Kings Weston House

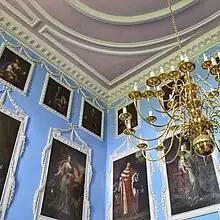
Portraits of various members of the Southwell family hang in the entrance hall of Kingsweston House

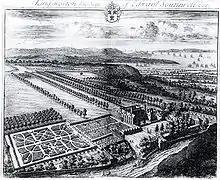
Kip's view of the estate with its previous house

The building was built between 1712 and 1719, and was designed by Sir John Vanbrugh for the lawyer and politician Edward Southwell on the site of an earlier Tudor house. It was then remodelled in 1763–1768 by Robert Mylne and again between 1845 and 1850 by Thomas Hopper. Visiting the house in c. 1801, the author and inventor, George William Manby,remarked that its interior:'corresponds with the exterior for variety and elegance; its collection of paintings is numerous, highly finished, and extremely valuable, being by celebrated masters; they are in fine preservation'.The Kings Weston estate possesses one of the largest collections of buildings designed by Sir John Vanbrugh in the UK. Whilst the house and the majority of the estate's buildings are still standing, others have been demolished or have been heavily altered. Bristol is the only UK city outside London to possess buildings designed by Vanbrugh. A significant architectural feature is the grouping of all the chimneys into a massive arcade.